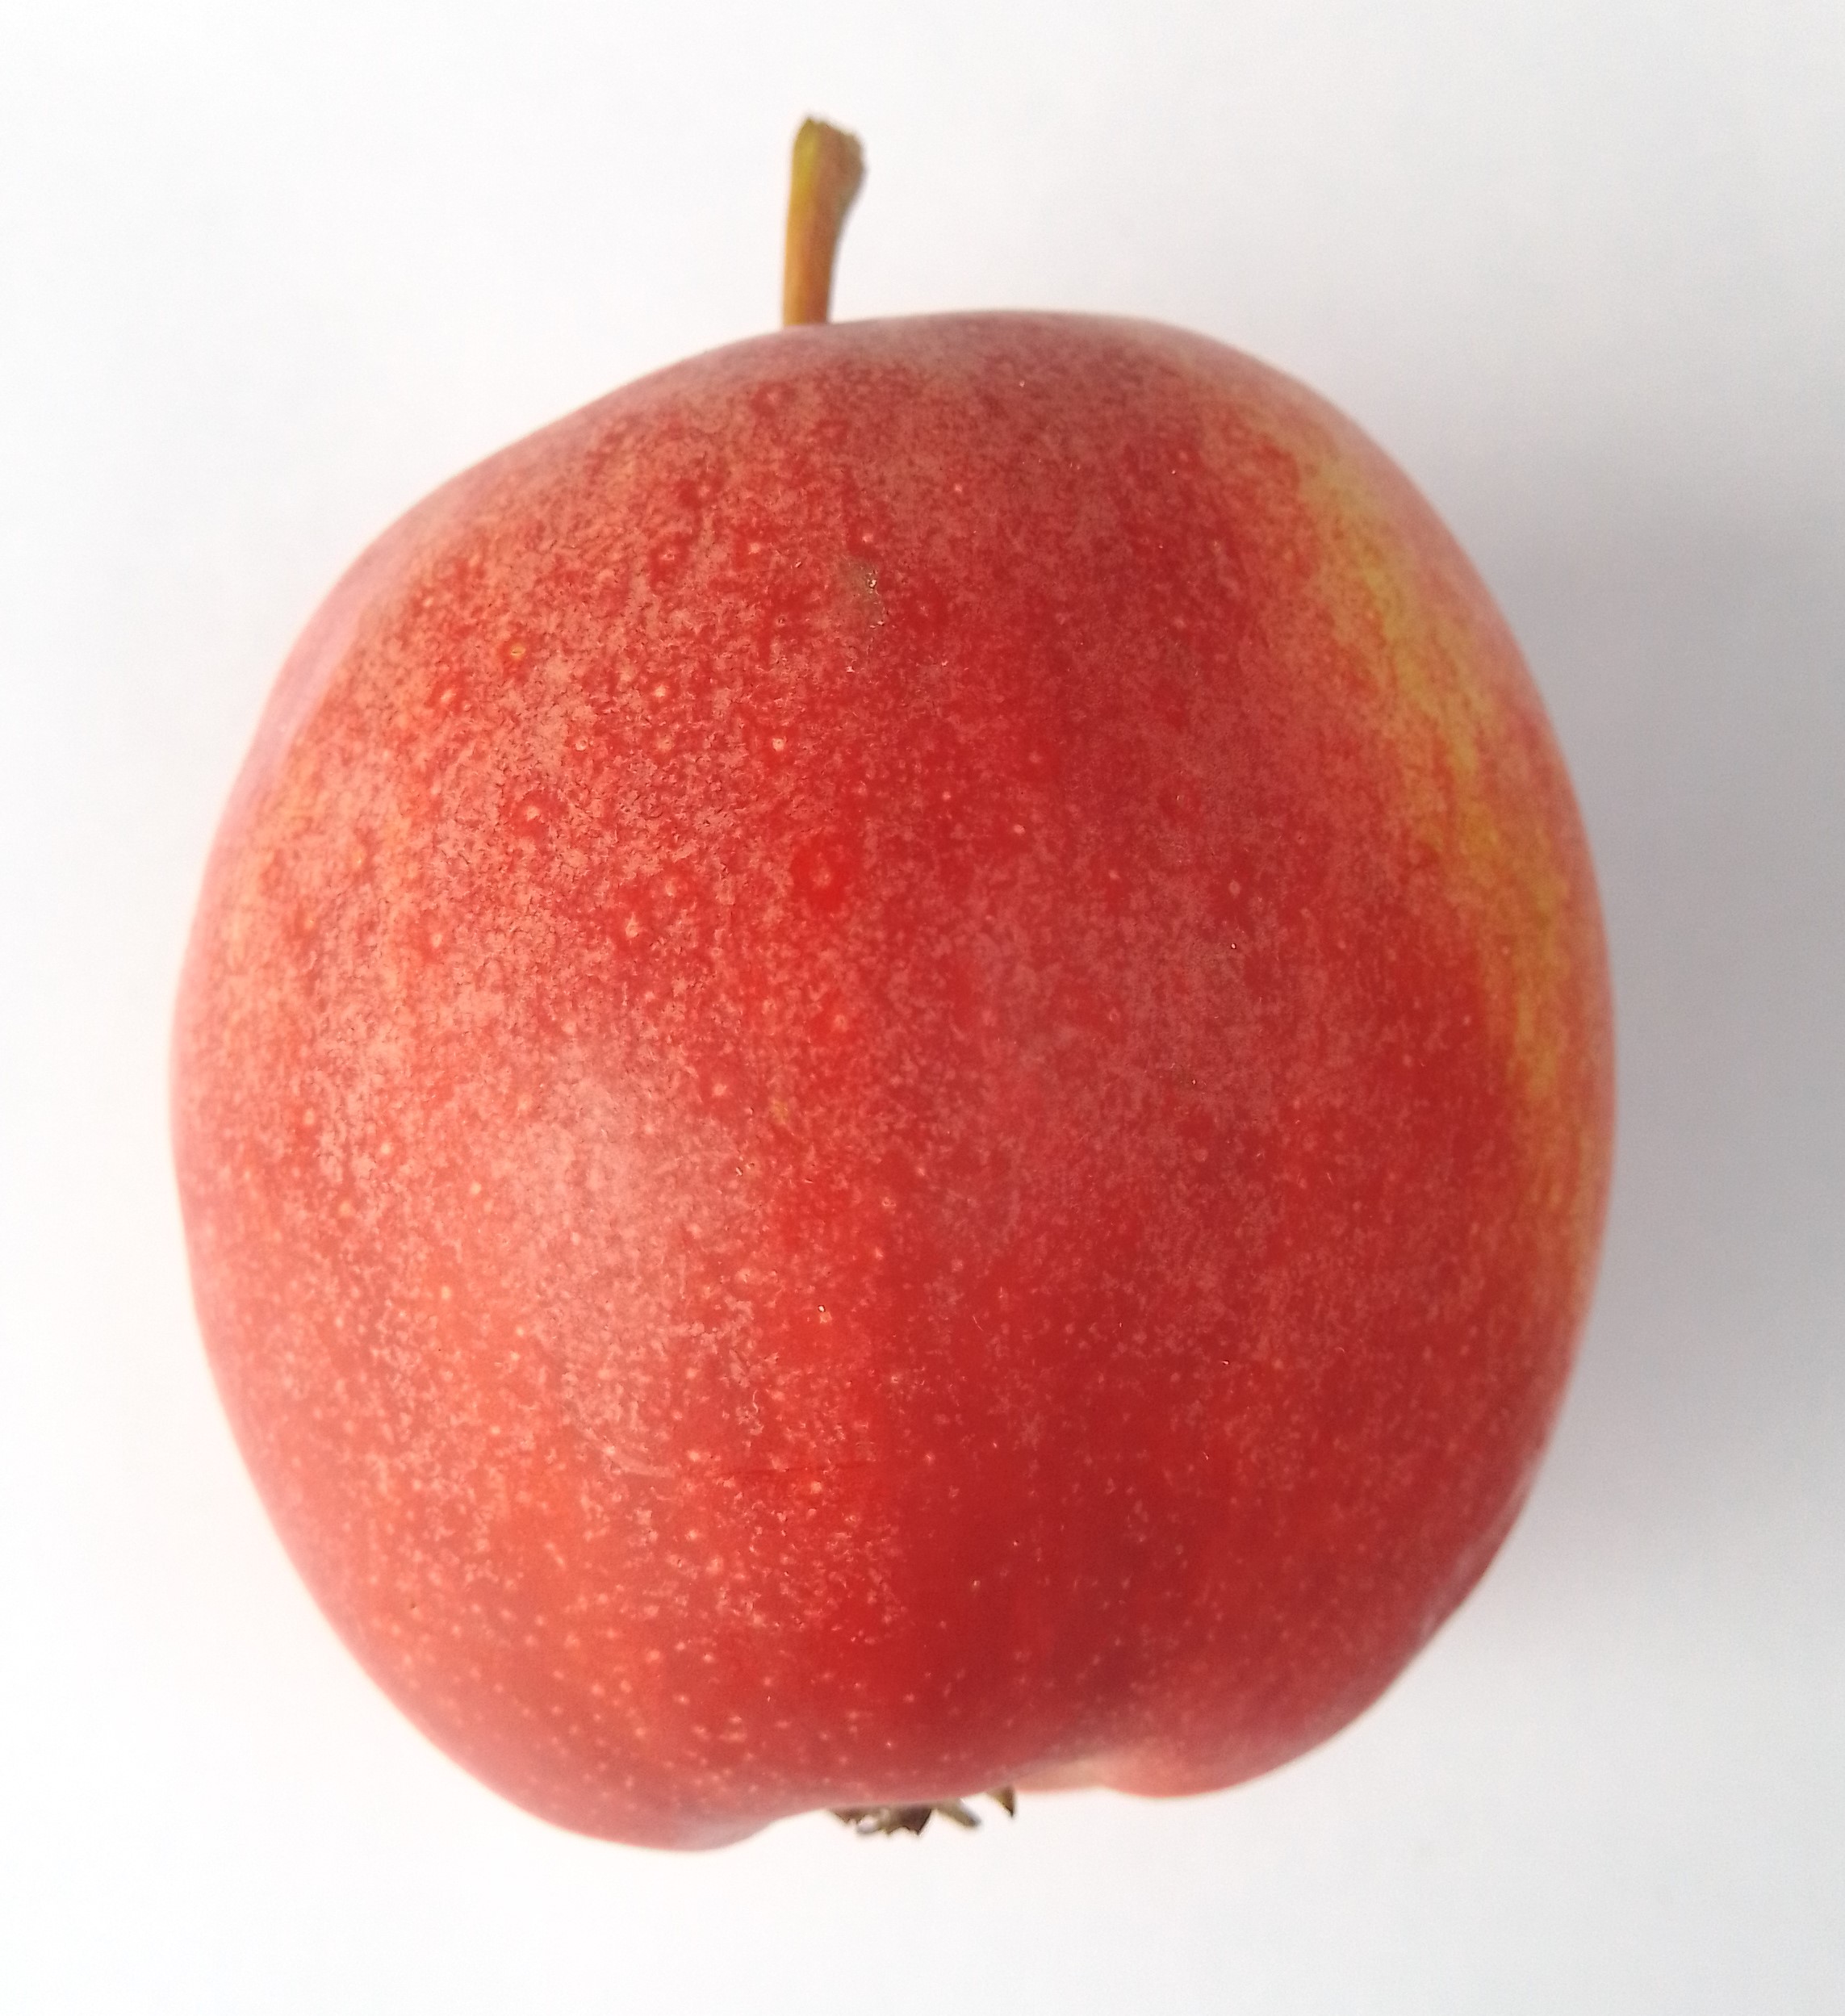
Fruit: apple
Condition: fresh